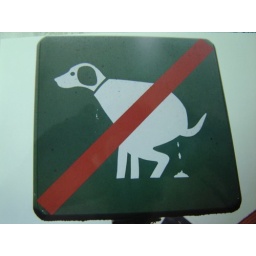
A road side sign I saw somewhere in Holland.